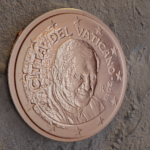
Coin value: 5cents
Country: va
Edition: 2013